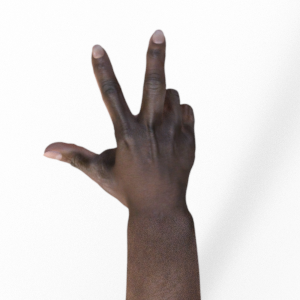
Label: scissors